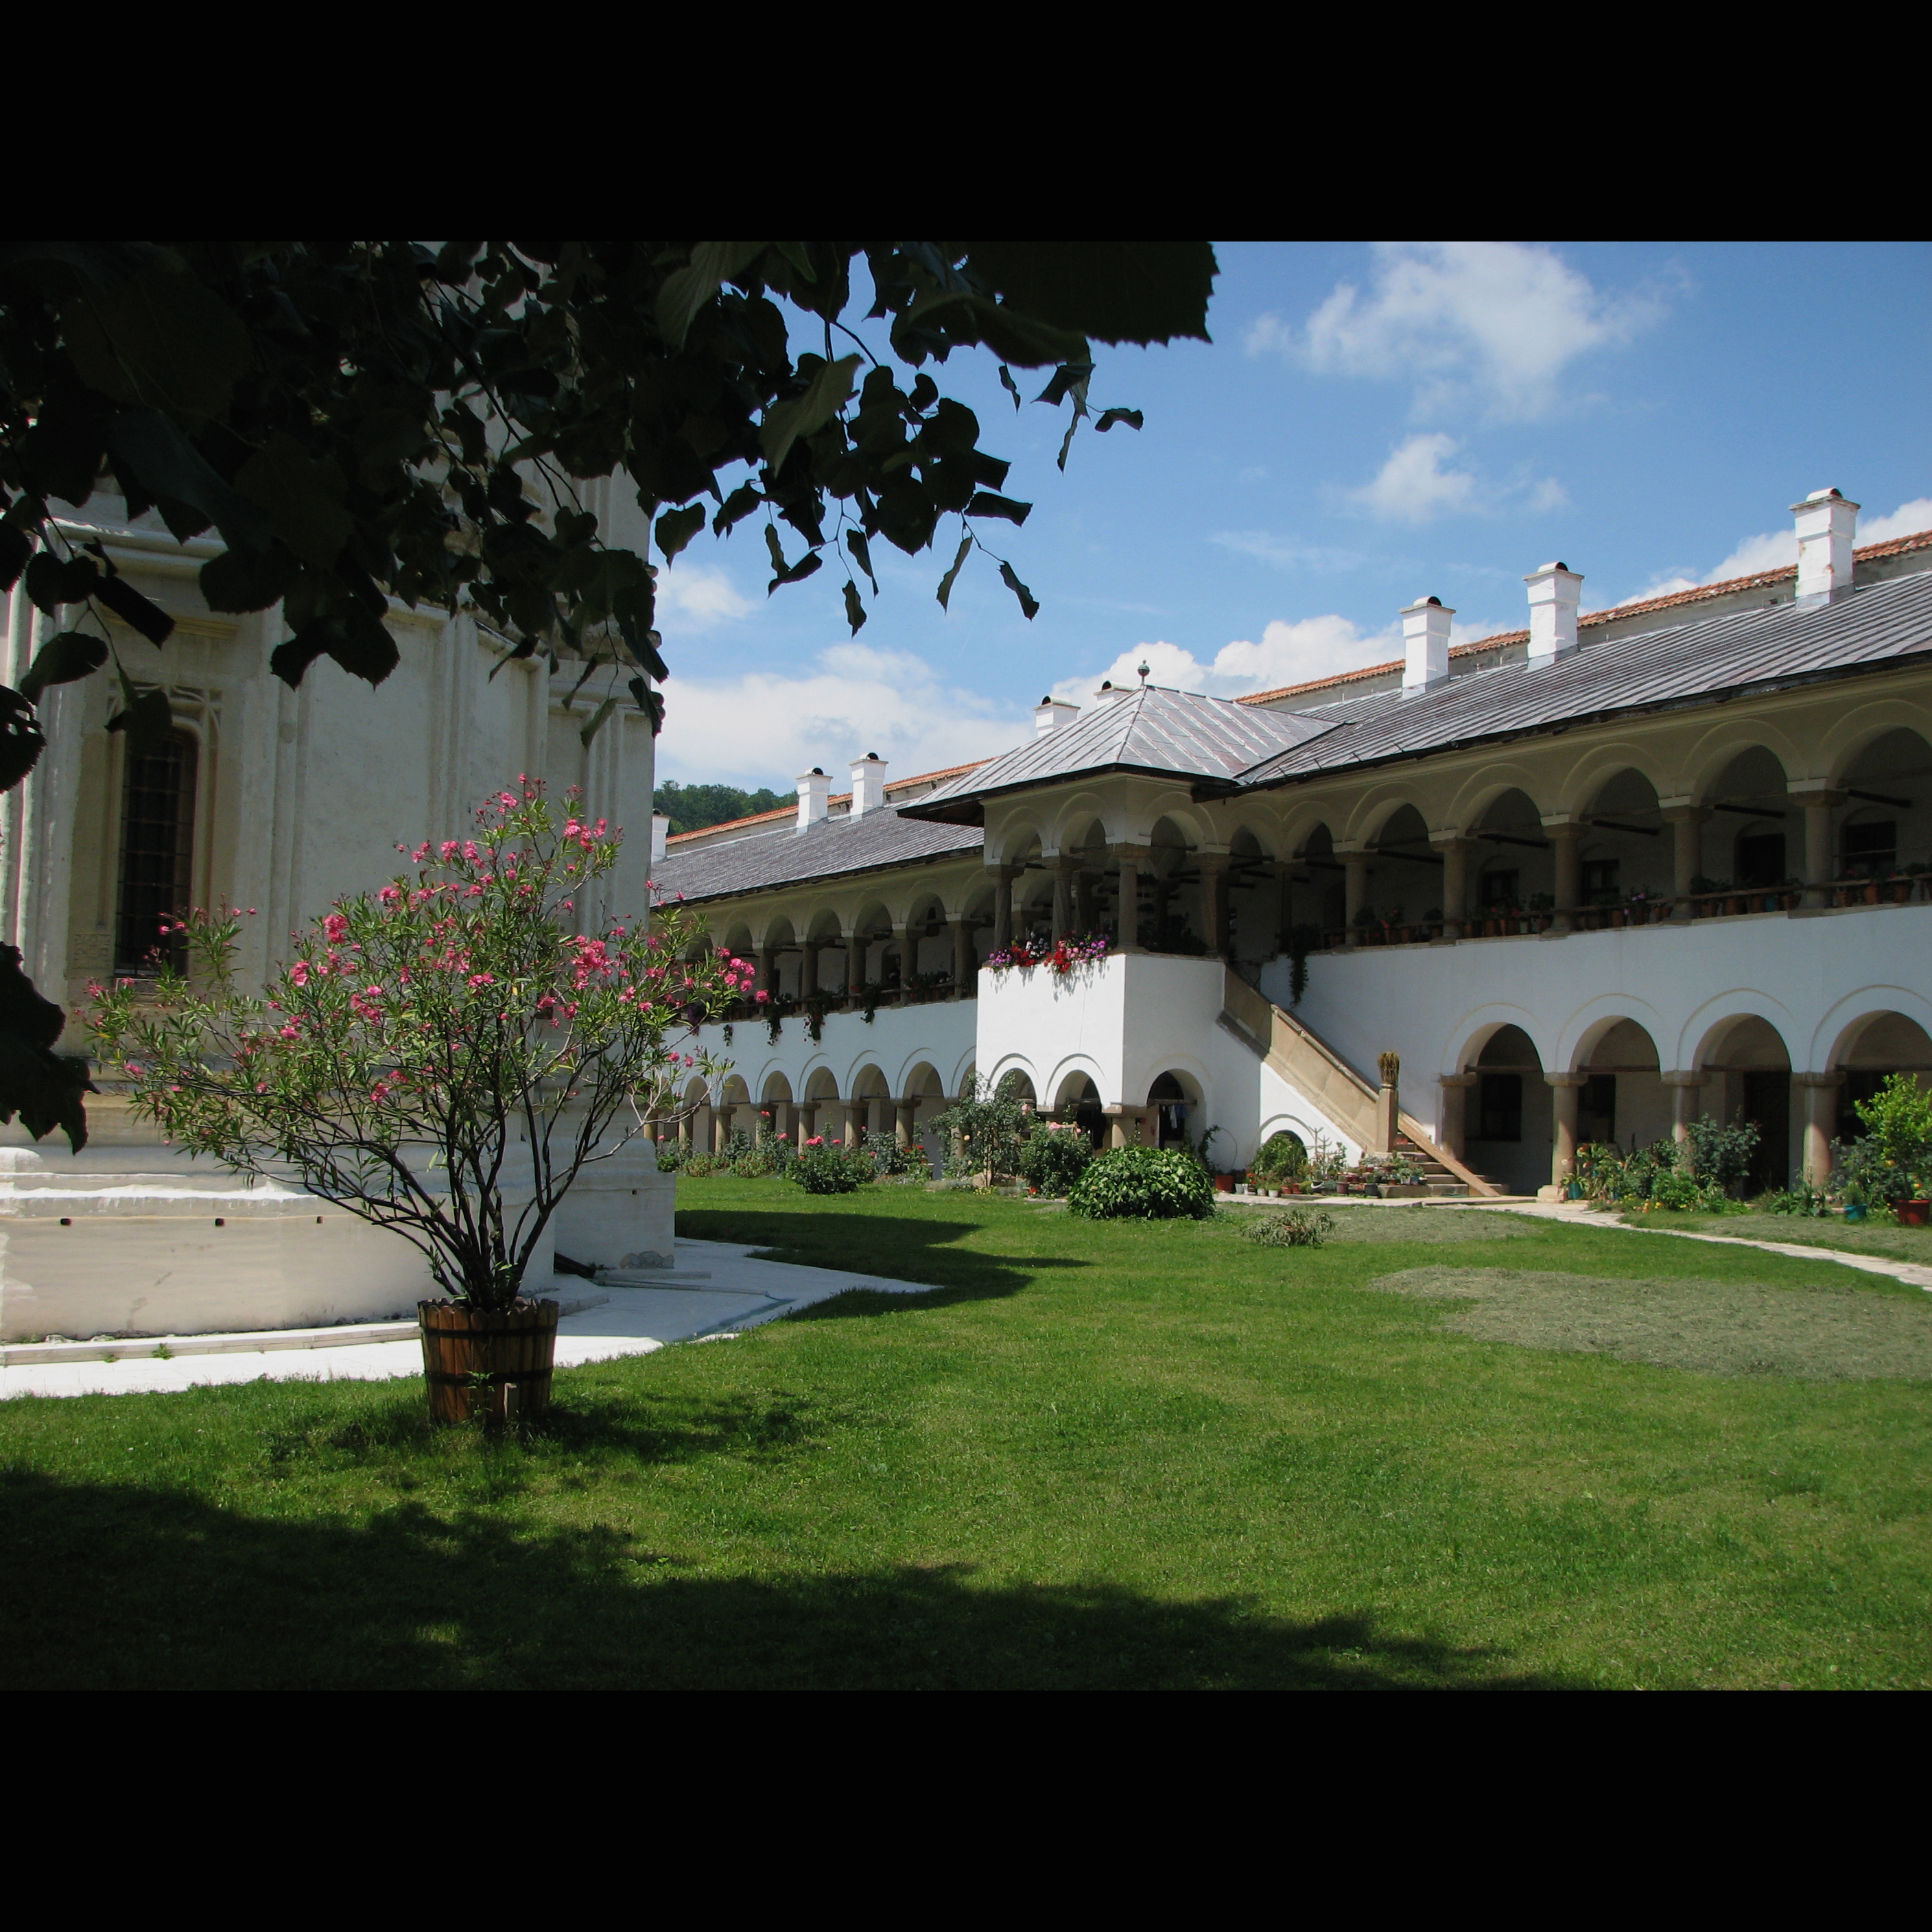
architecture, photography, villa, mansion, house, building, home, monument, photo, arch, religion, facade, property, church, christian, photos, religious, free, cool image, de, courtyard, monastery, churches, fotografie, history, christianity, romana, style, arc, orthodox, unesco, eastern, estate, romania, convent, hacienda, bor, biserica, arhitectura, wallachia, muntenia, tara, romaneasca, orthodoxy, romanian, ortodoxa, patrimoniu, manastire, ortodoxia, ortodoxie, cretinism, cretin, ecclesiastical, bisericeasc, cladire, edificiu, valahia, tararomaneasca, oltenia, brancovenesc, brncoveneasc, brancoveanu, brancovan, horezu, hurez, hurezi, mnstireahurezi, hurezimonastery, monasteryofhorezu, lmivliiaa09894, 1690